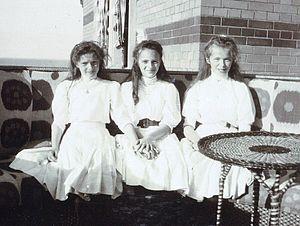
Irina Alexandrovna de Russie, princesse de Russie, est née le 15 juillet 1895 à Peterhof et morte le 26 février 1970 à Paris.